John Cavendish, 5th Baron Chesham

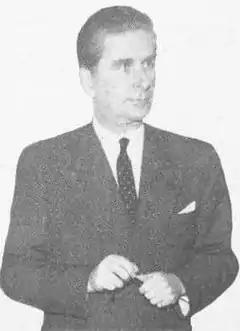
Lord Chesham pictured in 1966

John Charles Compton Cavendish, 5th Baron Chesham, PC (18 June 1916 – 23 December 1989), was a British Conservative politician.